Free Brazil Movement

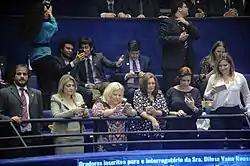
Fernando Holiday, Kataguiri, Bia Kicis, Carla Zambelli and Joice Hasselmann.

The Free Brazil Movement (MBL) is a Brazilian fiscally conservative and economically liberal movement founded on Saturday, 1 November 2014. It grew boarding the political dissatisfaction after the 2013 protests in Brazil, receiving funding from internal ("e.g.": Democratas, PSDB, PMDB) sources. Its leader is the activist and lawmaker Kim Kataguiri.